Question: What is it?
Tambaya: Menene wannan?
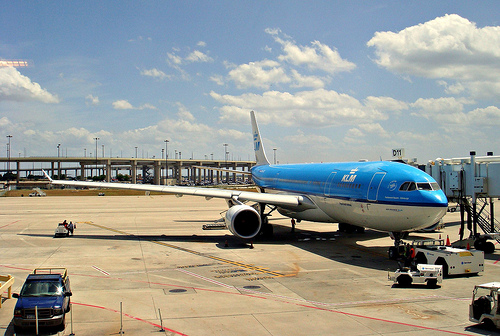
Answer: A plane.
Amsa: Jirgin sama.